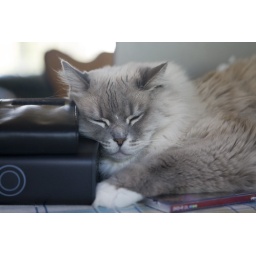
Dude sleeping against some books on the kitchen table